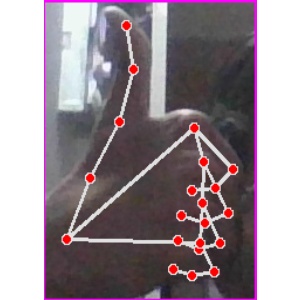
अक्षर: थ